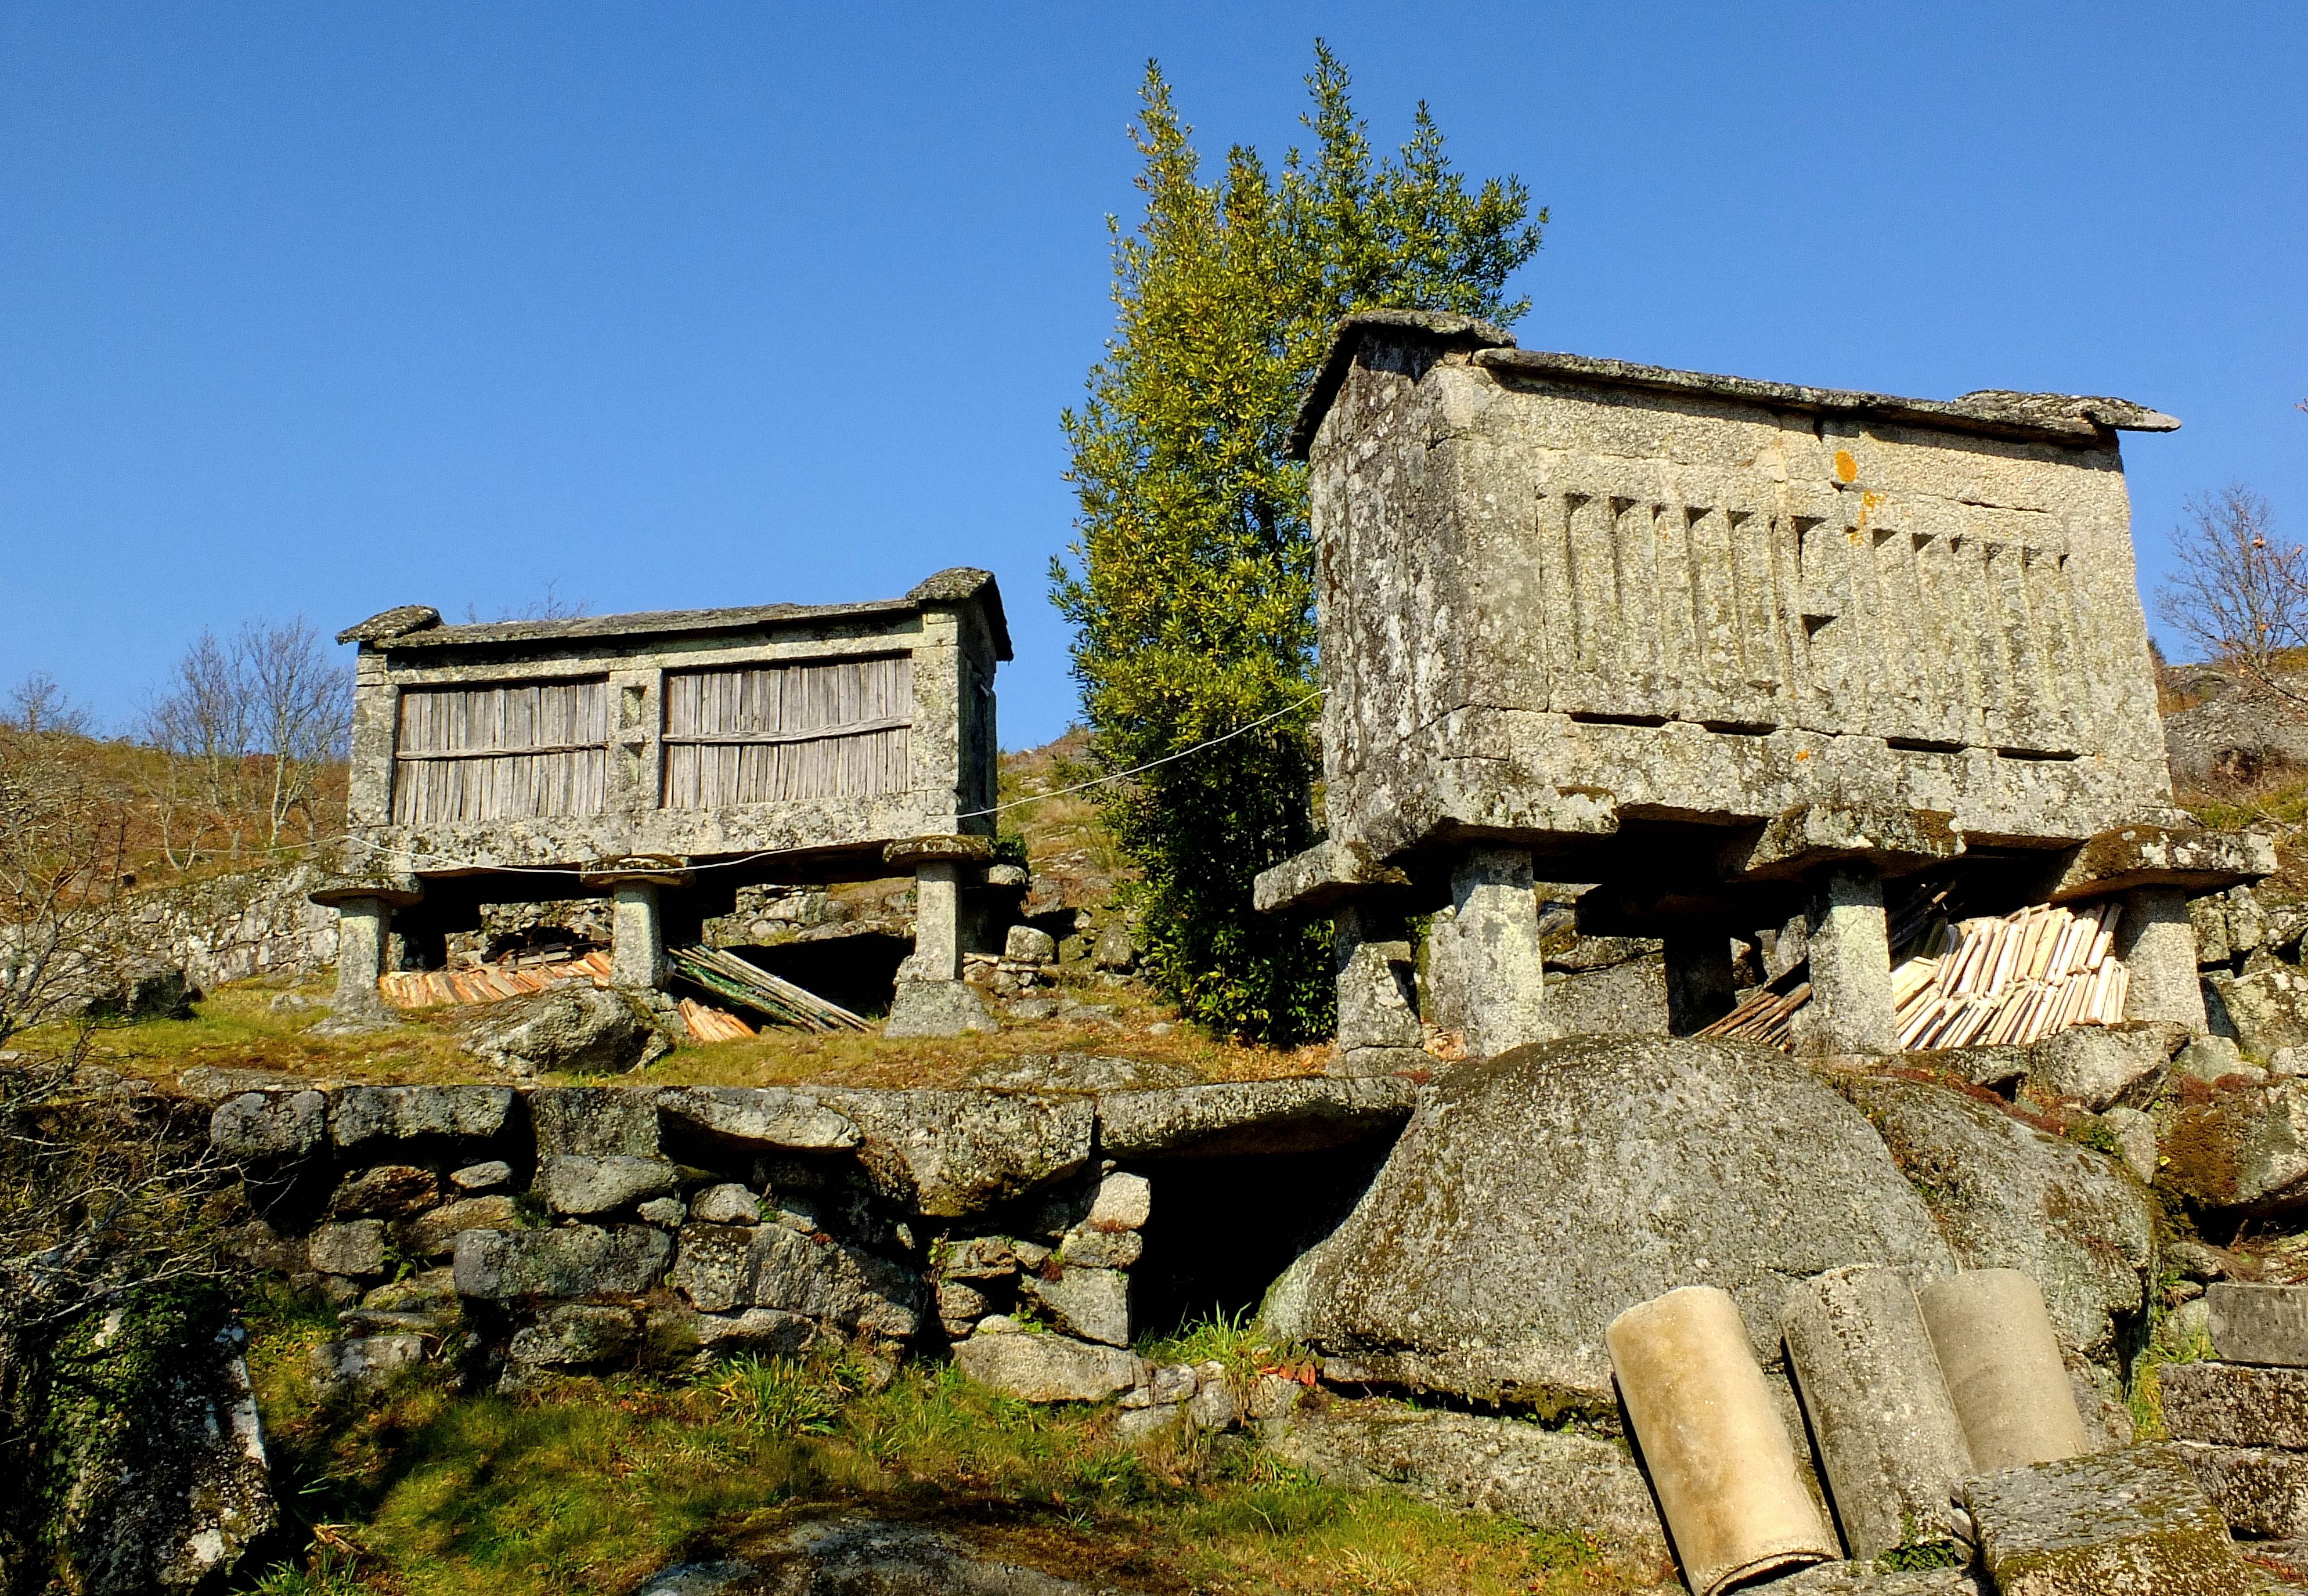
rock, building, chateau, wall, village, fortification, spain, ruins, monastery, espaa, galicia, pontevedra, history, ggl1, gaby1, fujifilmxs1, hrreos, canastros, rural area, ancient history